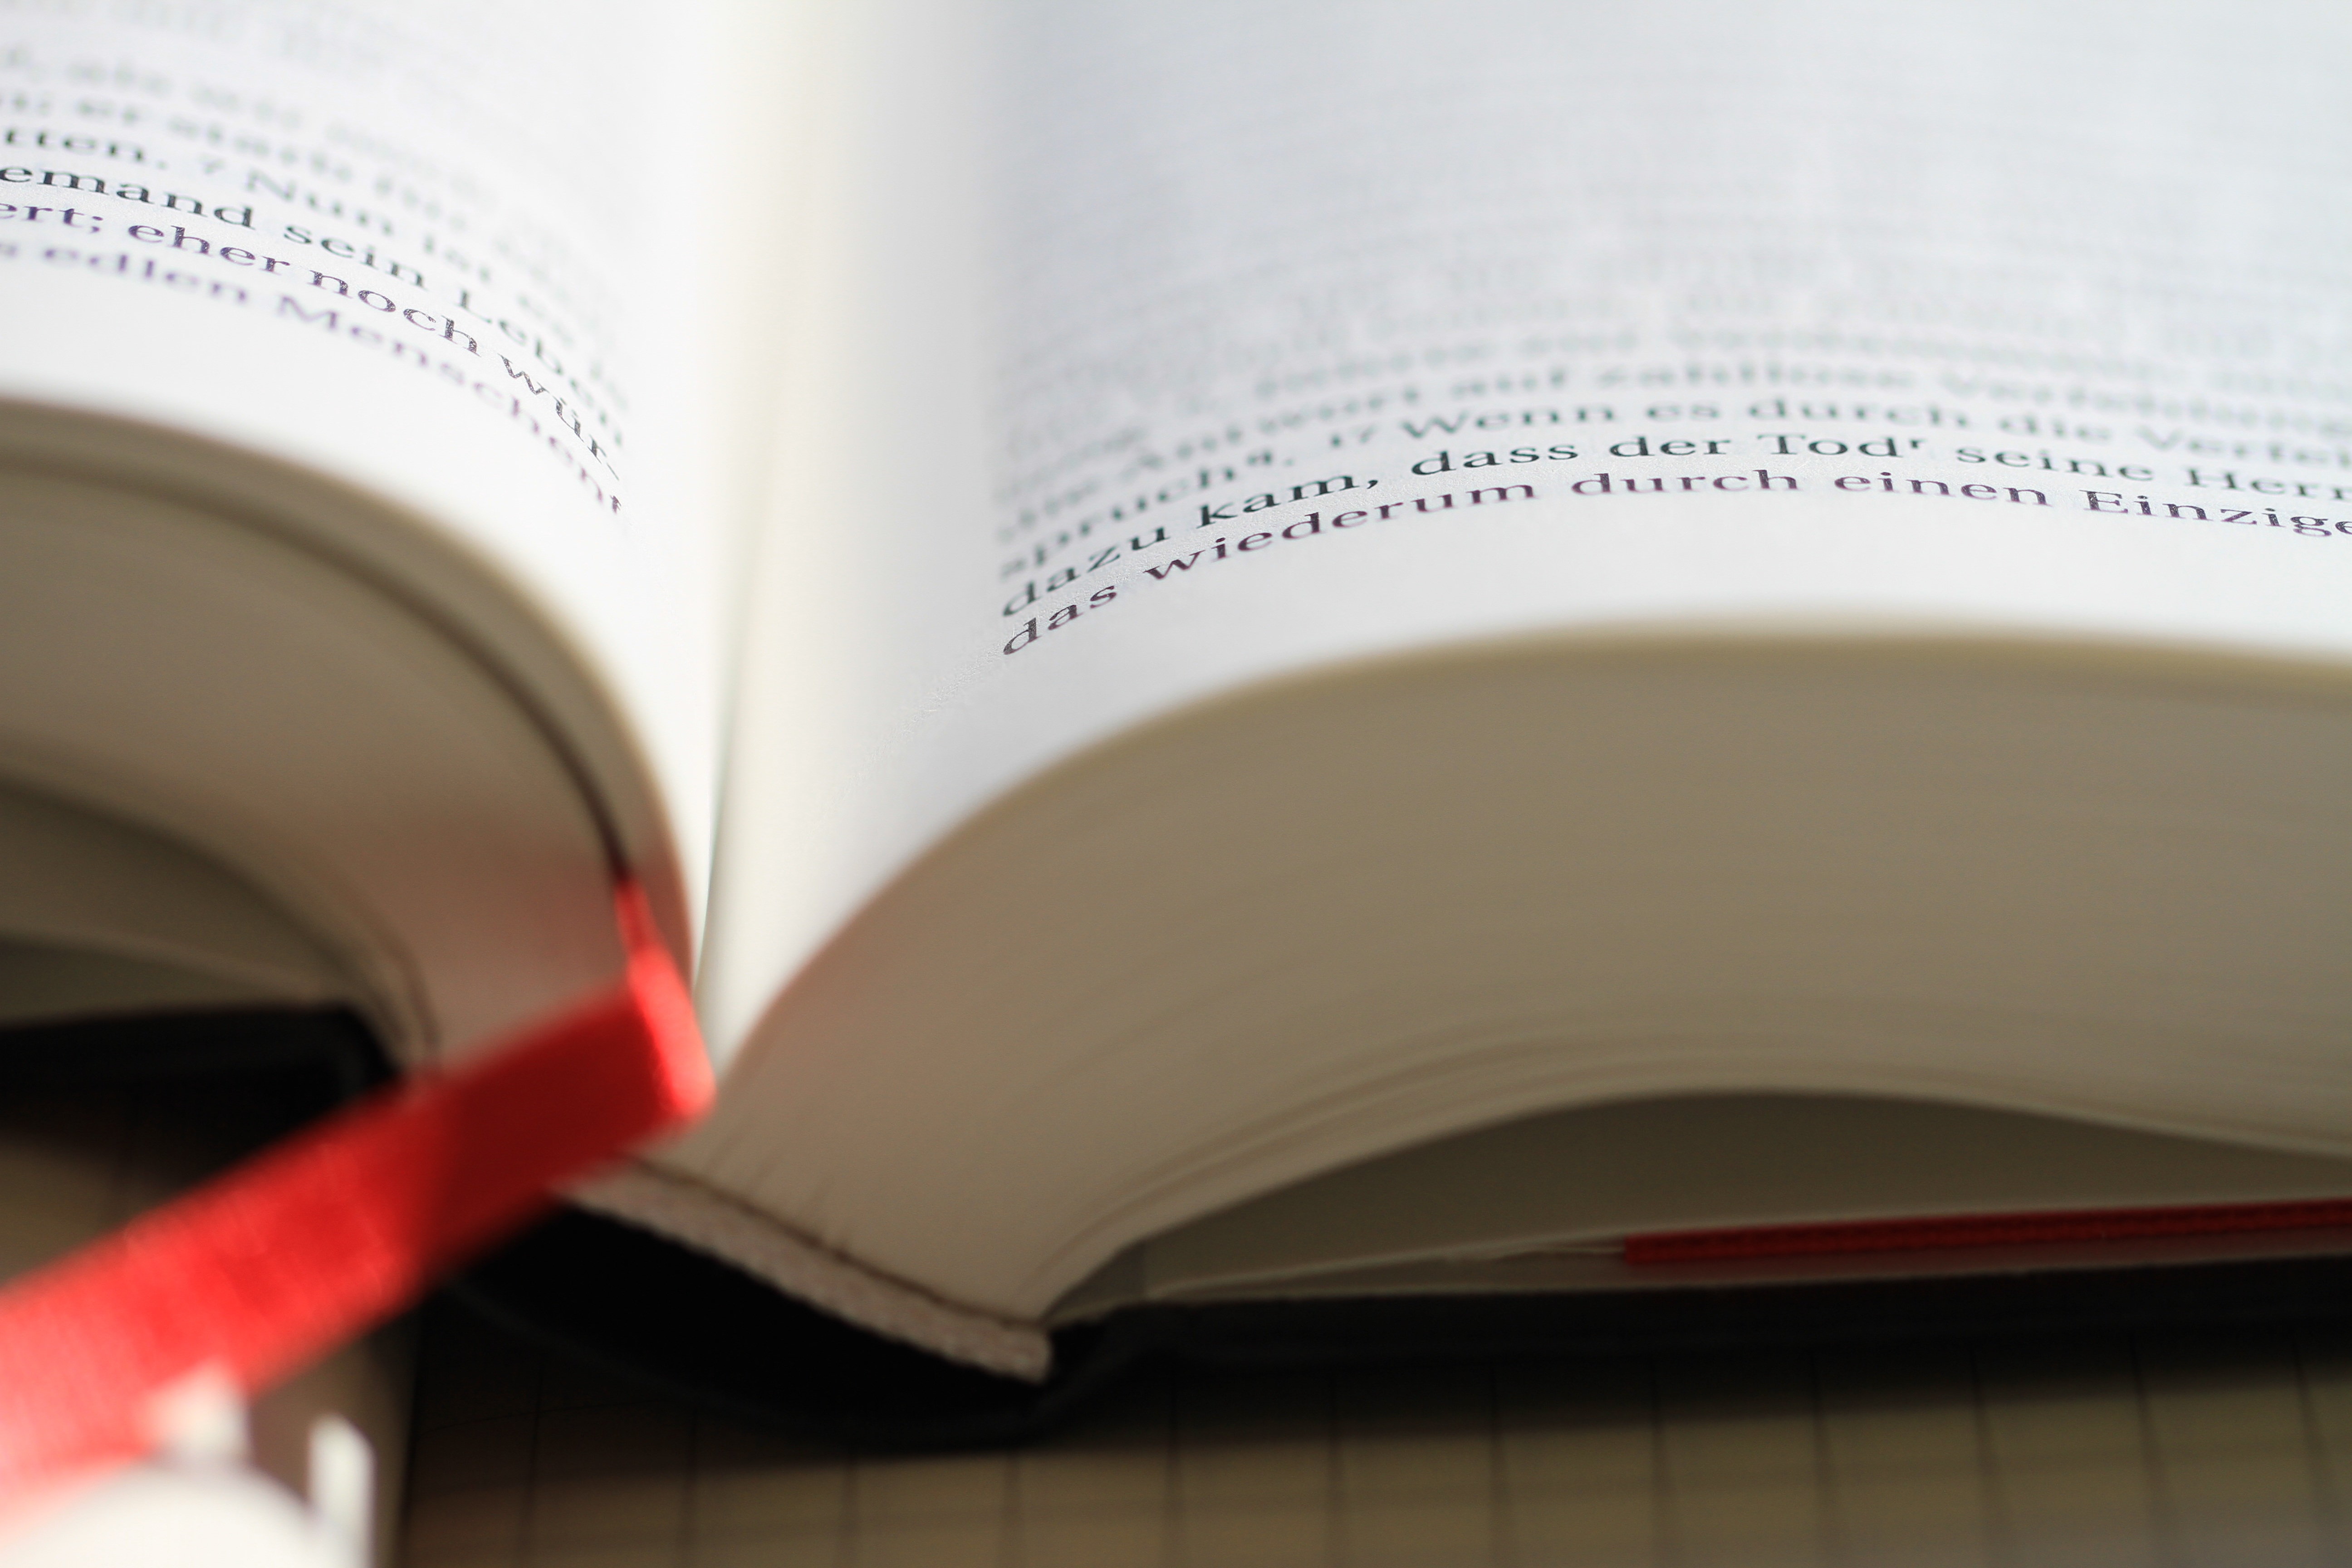
writing, book, read, religion, christian, bible, brand, product, design, christianity, document, cover, believe, word of god